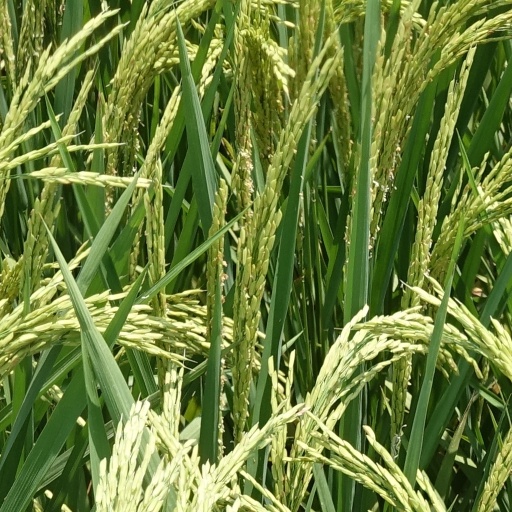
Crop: rice